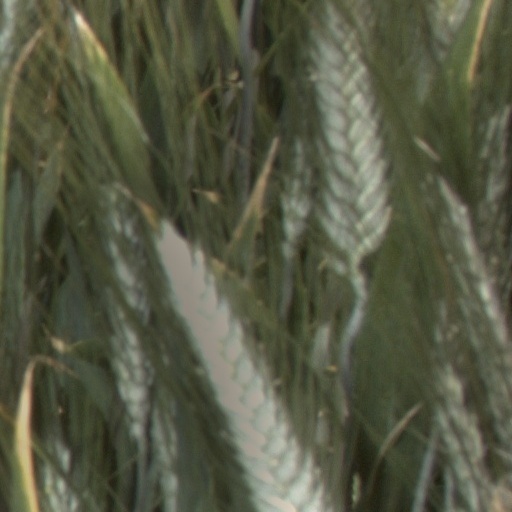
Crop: wheat